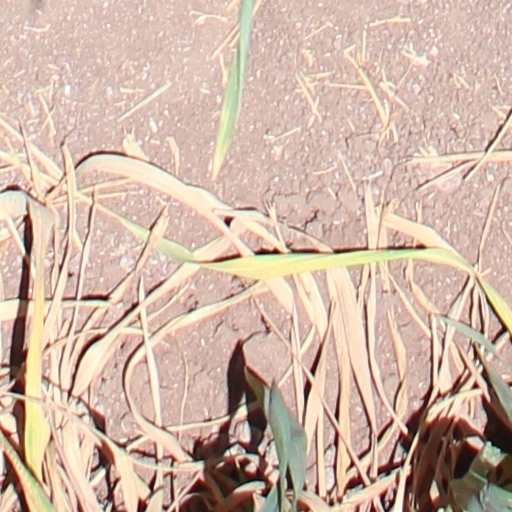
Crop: wheat